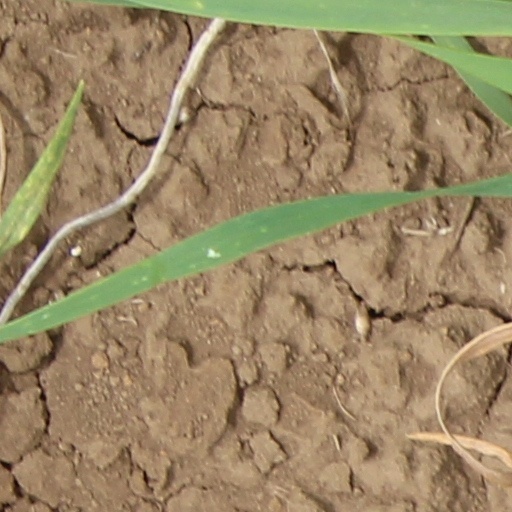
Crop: wheat